Mohammed al-Sadr

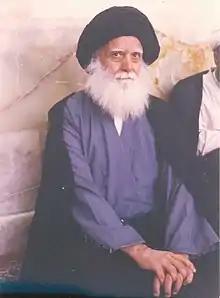
The "sayed" sitting in the mosque of Al-Kufa.

Following the Gulf War, Shi'ites in Southern Iraq went into open rebellion. A number of provinces overthrew the Baathist entities and rebelled against Saddam Hussein and the Baath Party. The leadership of the Shi'ite rebellion as well as the Shi'ite doctrine in Iraq was split between Ayatollah Ali Al-Sistani and Ayatollah Mohammed Sadiq Al-Sadr. Al-Sadr, based in Baghdad, appealed to the younger, more radical Shi'ites from the more impoverished areas of Southern Iraq. The Shi'ites travelled to Baghdad from these poor areas to join Al-Sadr and his Shi'ite leadership.. In this ghetto, Sadr established a secret network of devoted followers and he became an increasingly prominent figure in the Iraqi political scene.